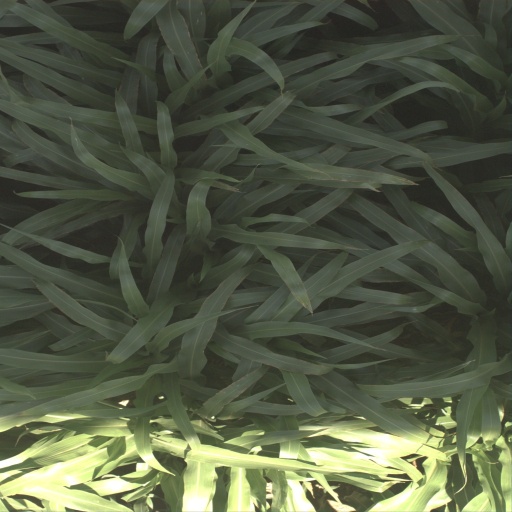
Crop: sorghum